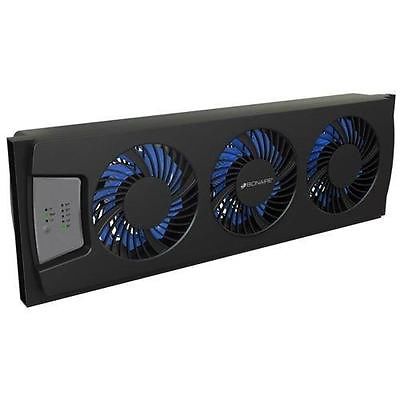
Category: fan